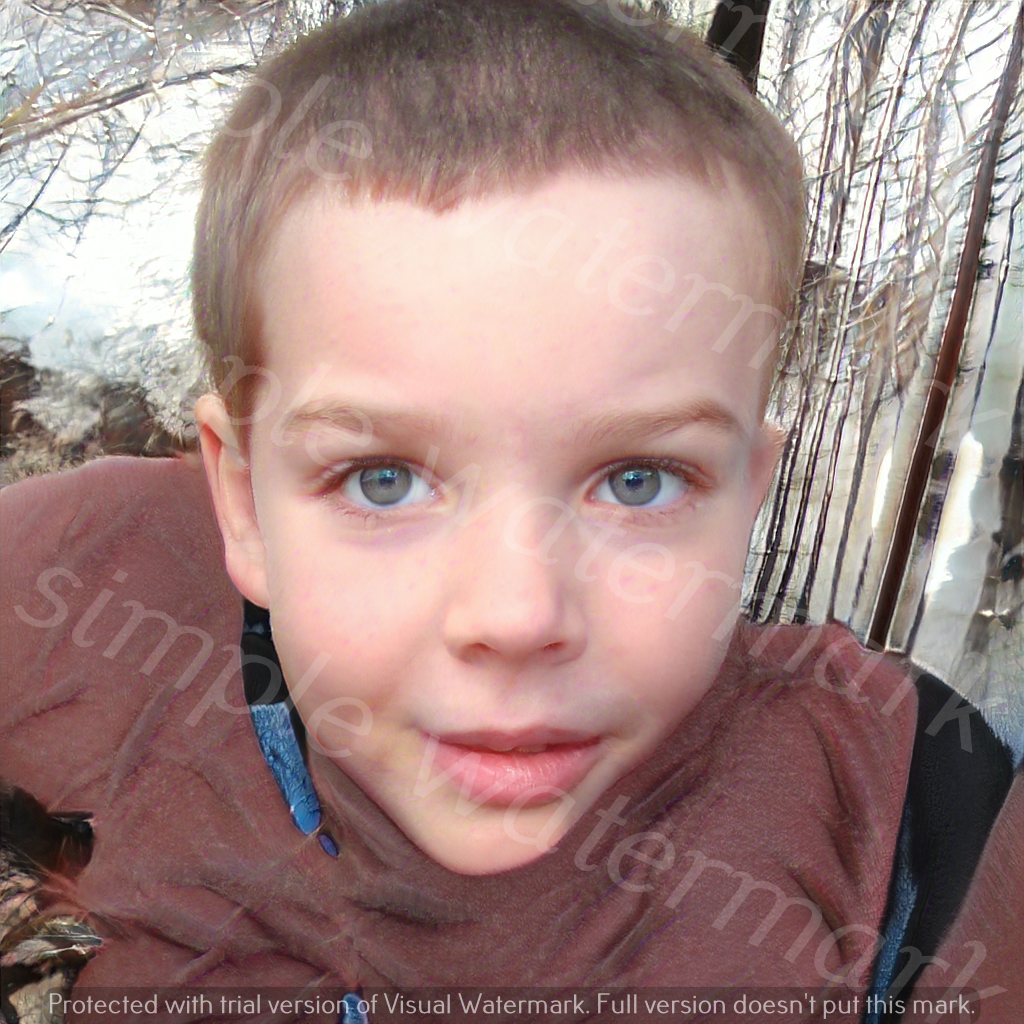
Label: Watermark